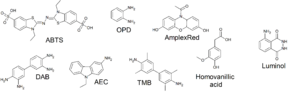
La peroxydase de raifort est une oxydoréductase qui catalyse la réaction :